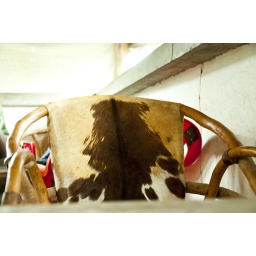
a goat skin chair in a restaurant in masai market